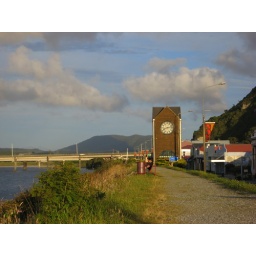
We went for a walk to see the sunset in Greymouth. This is the clock tower down by the river.